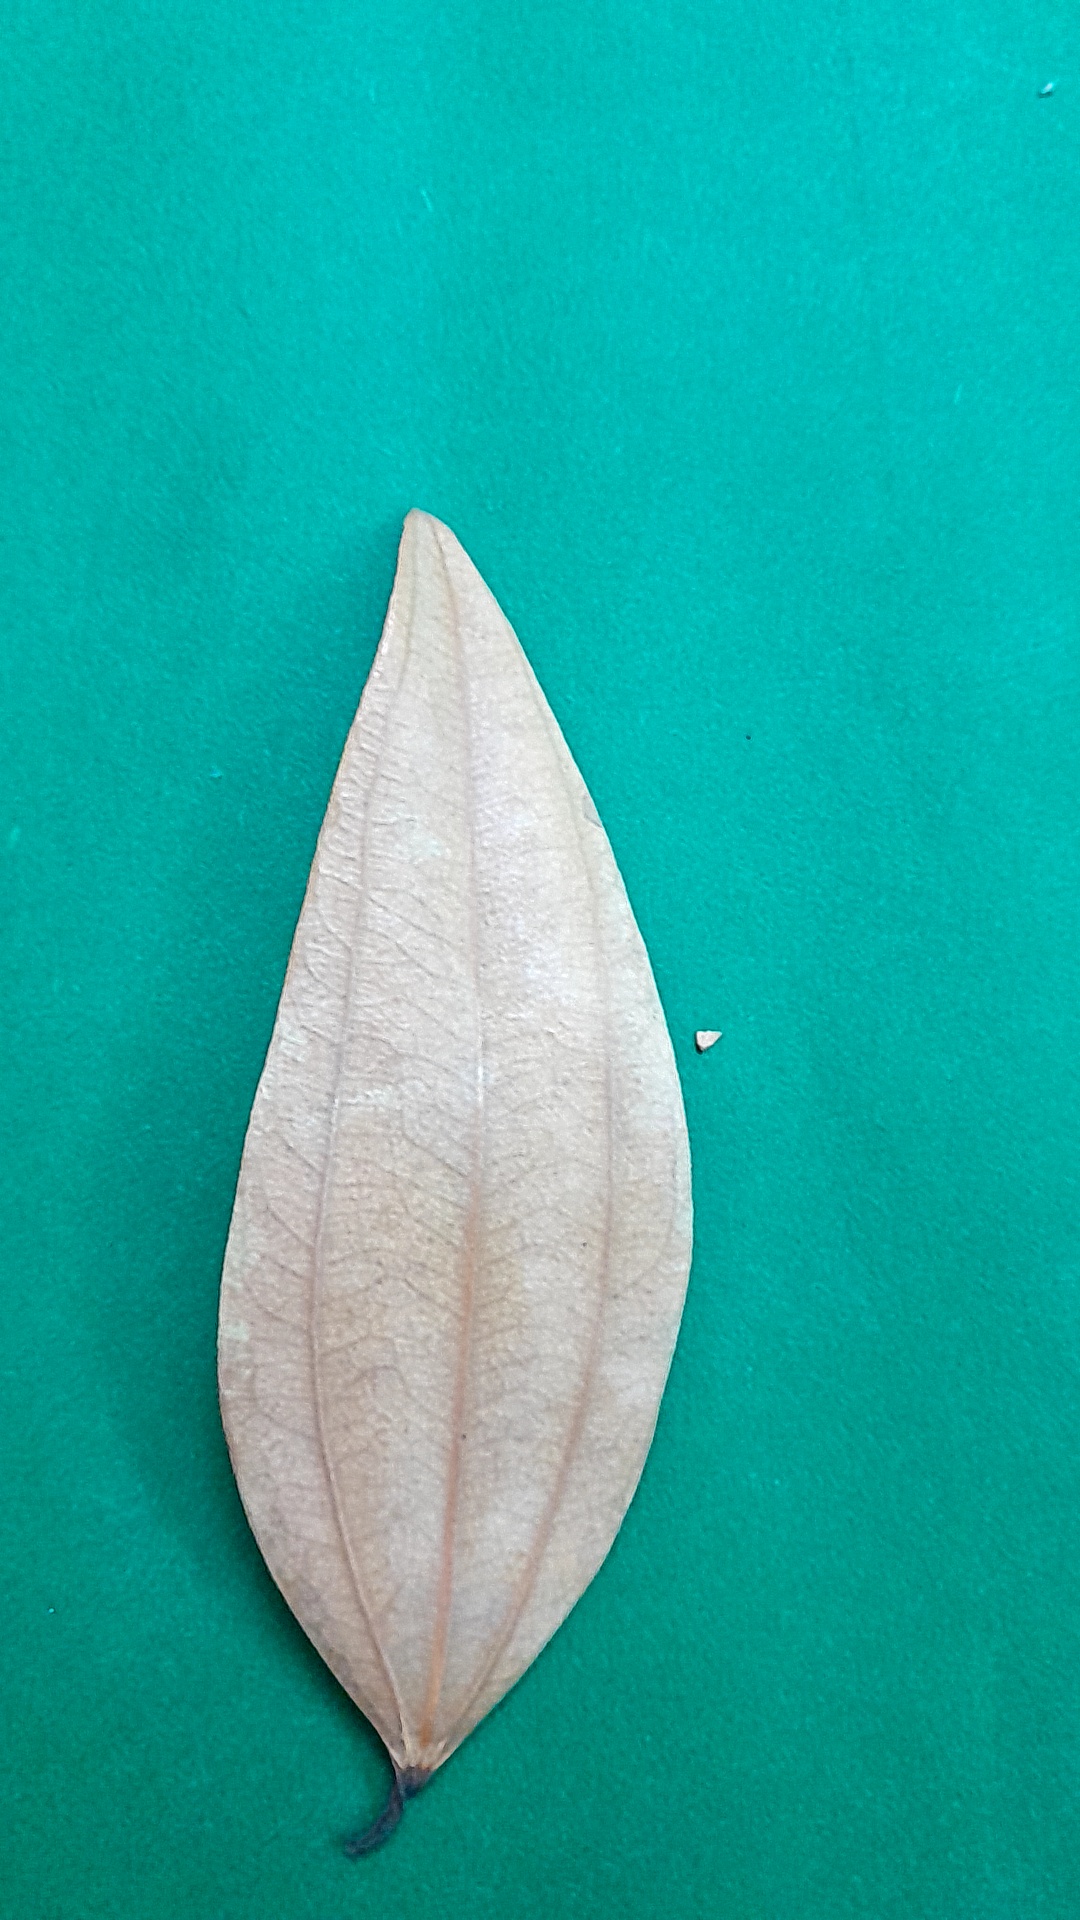
Label: Dry Leaf